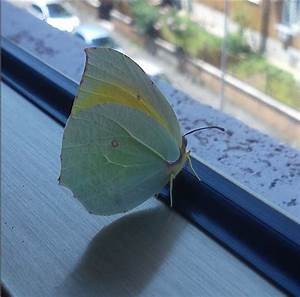
Label: butterfly